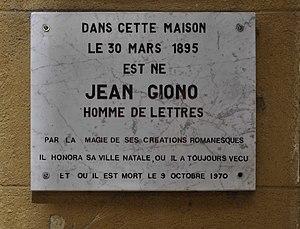
Maison de Jean Giono à Manosque (plaque commémorative)
L'Homme qui plantait des arbres est une nouvelle écrite en 1953 par l'écrivain français Jean Giono pour « faire aimer à planter des arbres », selon ses termes. Dans ce court récit, le narrateur évoque l'histoire du berger Elzéard Bouffier, qui fait revivre sa région, en Haute Provence, entre 1913 et 1947, en plantant des arbres. Bien qu'il s'agisse d'une fiction, la nouvelle parvient à inciter le lecteur à croire à l'existence réelle du berger et de sa forêt.
Jean Giono, né le 30 mars 1895 à Manosque et mort le 9 octobre 1970 dans la même ville, est un écrivain français.
La maison natale de Jean Giono est une maison de Manosque dans les Alpes-de-Haute-Provence où est né l'écrivain Jean Giono le 30 mars 1895.